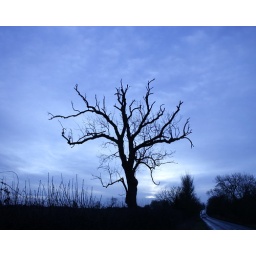
tree in a blue mood